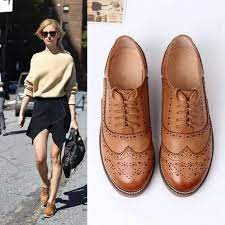
Label: Brogue